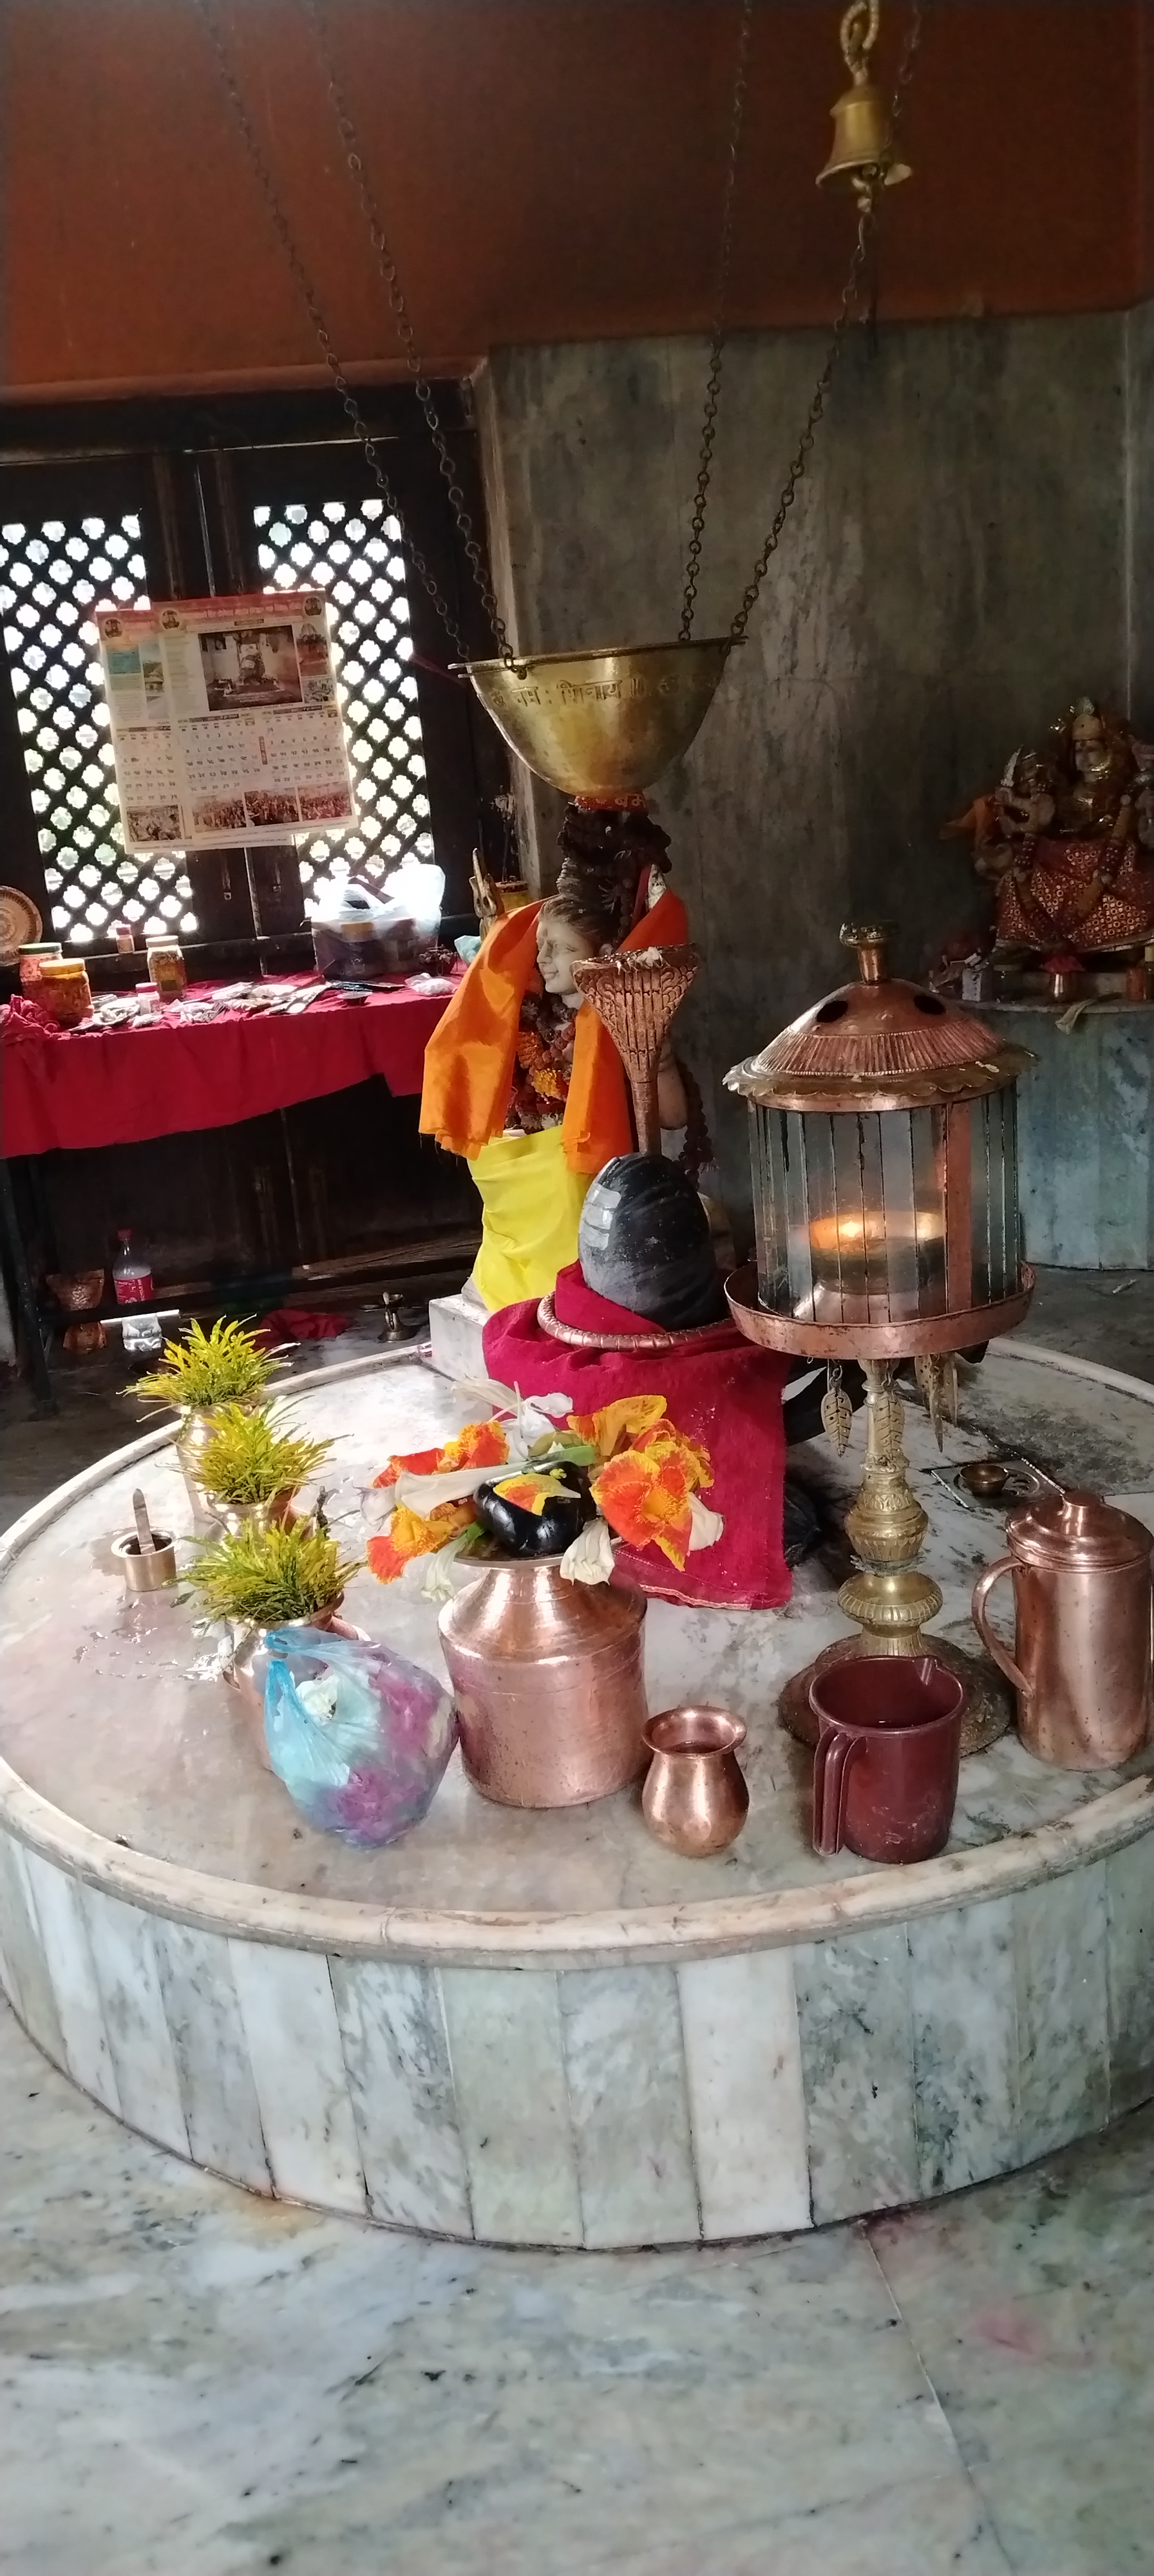
Heritage site: MahaKaleshwor_Shiva_Temple